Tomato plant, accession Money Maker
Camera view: bottom (45 deg); turntable rotation: 180 degrees
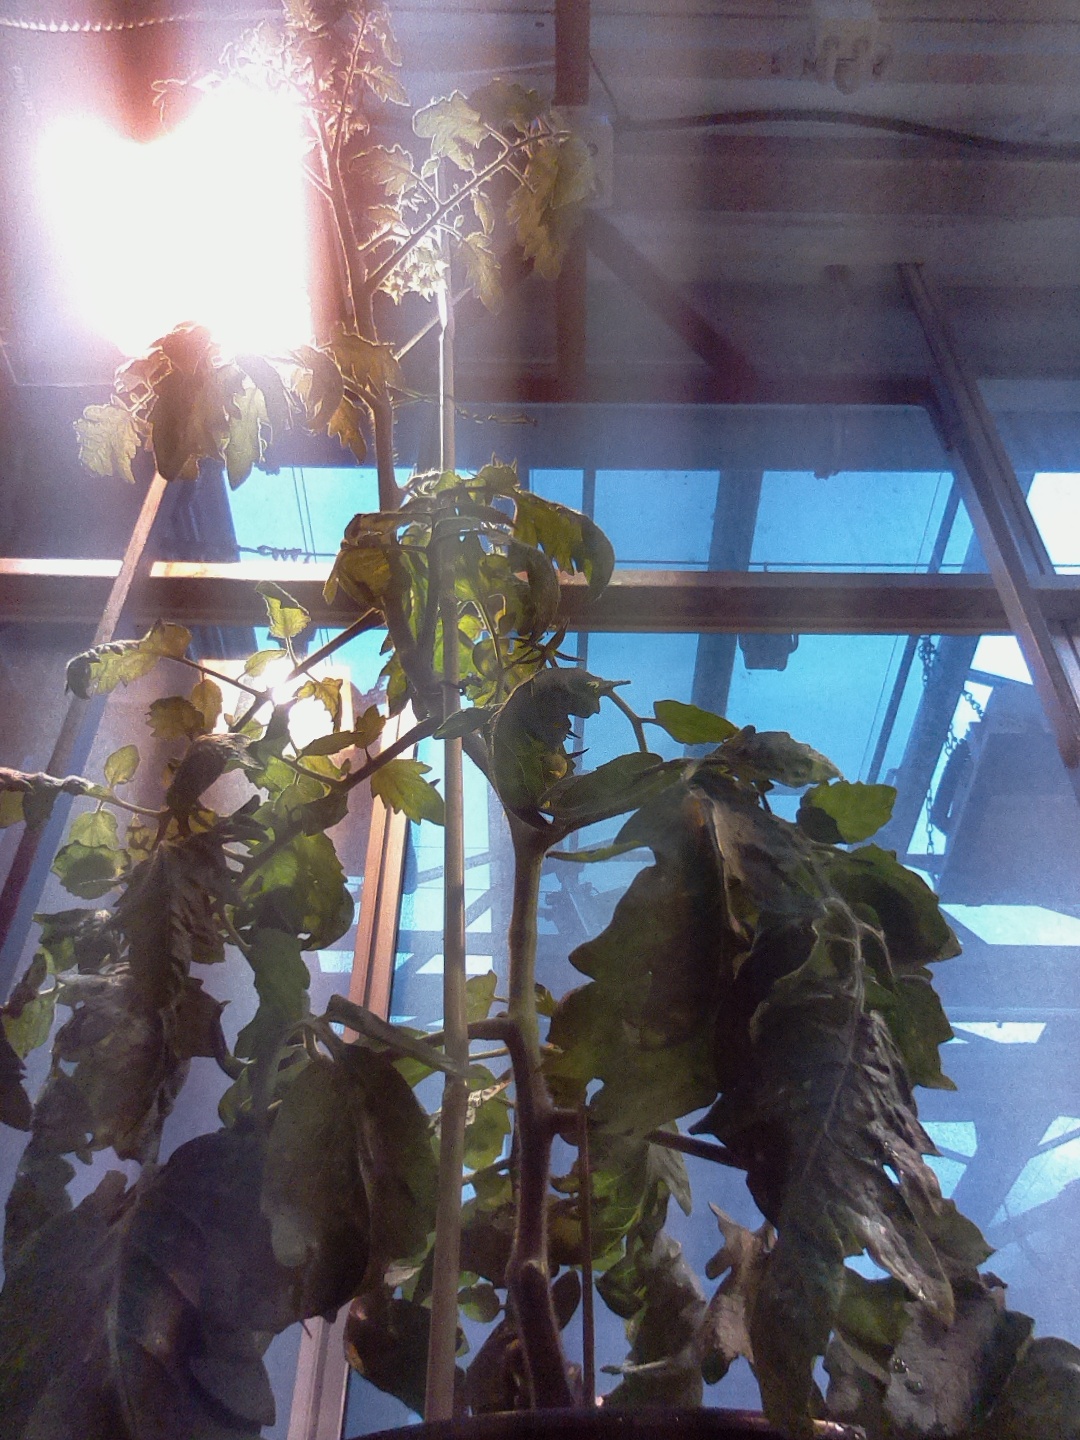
BBCH growth stage 71: 10%-20% of final fruit size